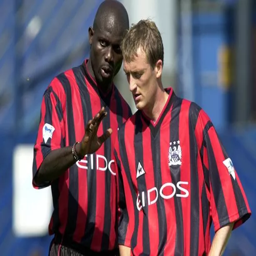
football player , with his team - mate